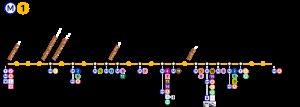
La ligne 1 du métro de Paris est une des seize lignes du réseau métropolitain de Paris. Cette première ligne française, dont le premier tronçon est ouvert en 1900 lors de l'Exposition universelle, relie aujourd'hui la station La Défense à l'ouest, à la station Château de Vincennes, à l'est et suit l'axe historique de Paris. Avec une longueur de 16,5 kilomètres, elle constitue une voie de communication est-ouest majeure pour la ville : c'est historiquement la ligne de métro la plus fréquentée du réseau avec 207 millions de voyageurs en 2010 et jusqu'à 750 000 personnes par jour en 2018.